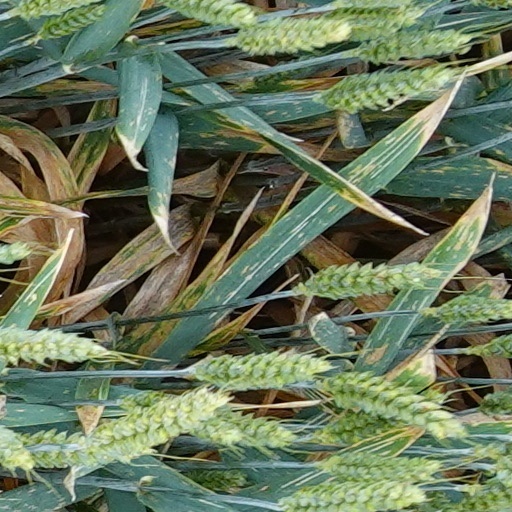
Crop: wheat